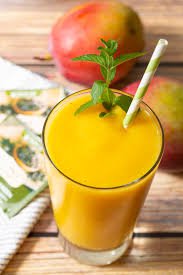
Label: Mango